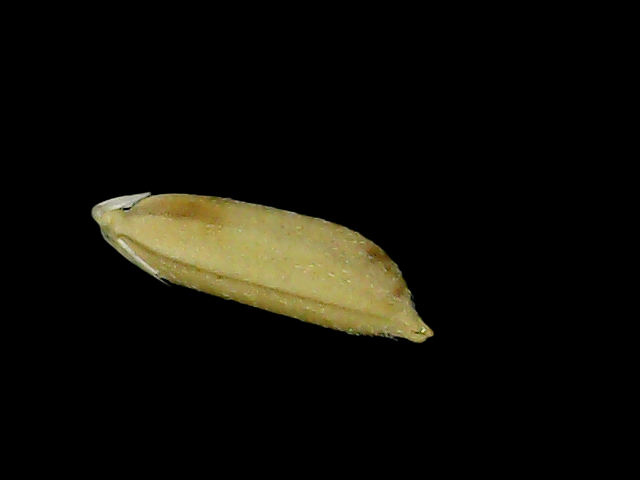
Rice variety: Bd49